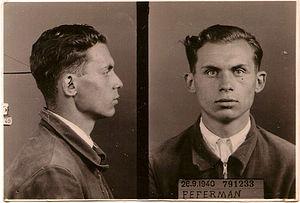
Feferman anthropométrique
Maurice Feferman, né le 19 décembre 1921 à Varsovie en Pologne et mort le 10 mai 1942 à Paris, est un résistant français, membre des Bataillons de la Jeunesse du Parti communiste, intégré au deuxième détachement des FTP-MOI.